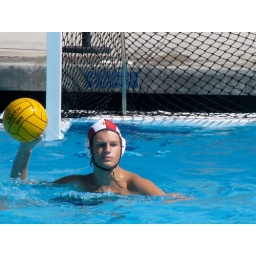
Menlo School boys water polo. Photo by Brenda Avery.